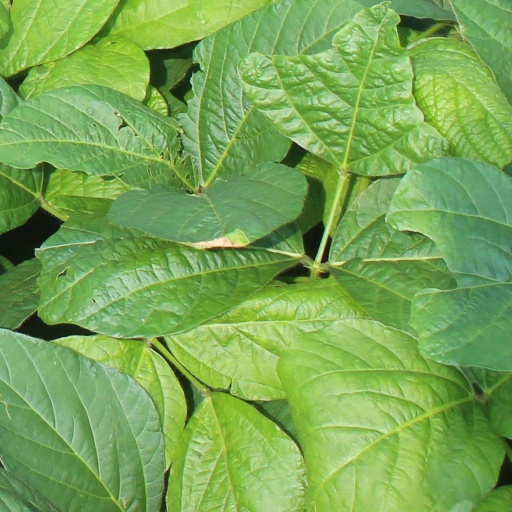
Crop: soybean